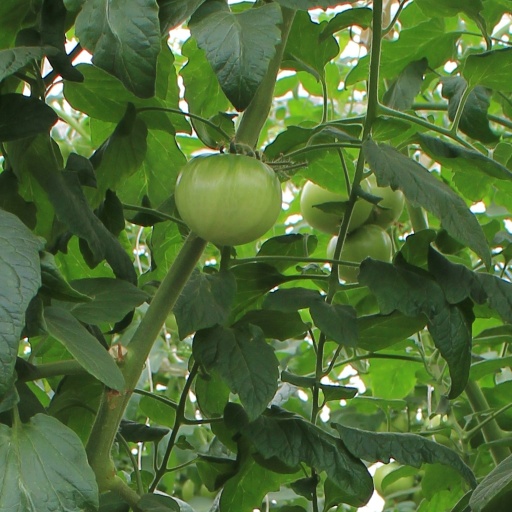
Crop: tomato